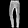
Label: Trouser